Ultra South Africa

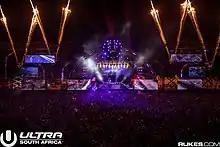
Ultra South Africa 2015

The second edition of Ultra South Africa was once again held in Johannesburg and Cape Town, South Africa at the same two venues from the year before on 13–14 February 2015. The festival was host to three stages—the Main Stage, the Electric Stage, and the Nicci Beach Stage. Ultra South Africa 2015 included the likes of Protoculture, Oliver Heldens, DVBBS, Martin Garrix, Armin van Buuren, Hardwell, Goldfish, Axwell & Ingrosso, Gorgon City, Black Coffee, and many more. This edition of Ultra South Africa saw more than 50,000 dance music fans from across South Africa and beyond.